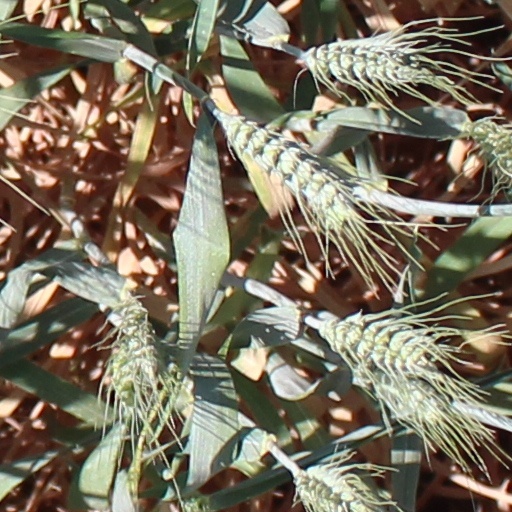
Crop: wheat